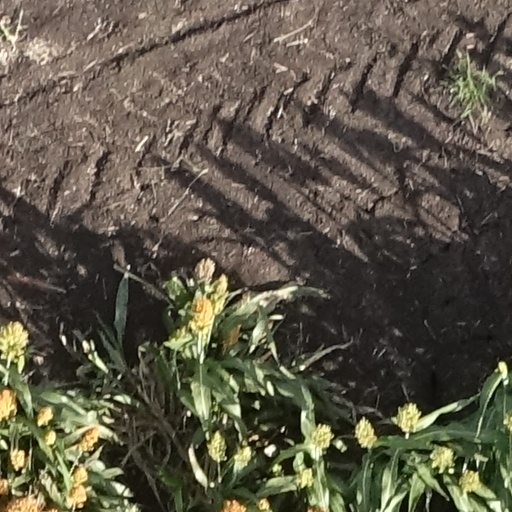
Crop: sorghum